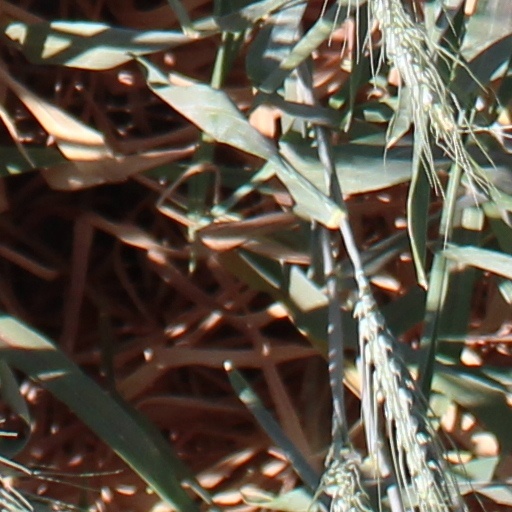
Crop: wheat